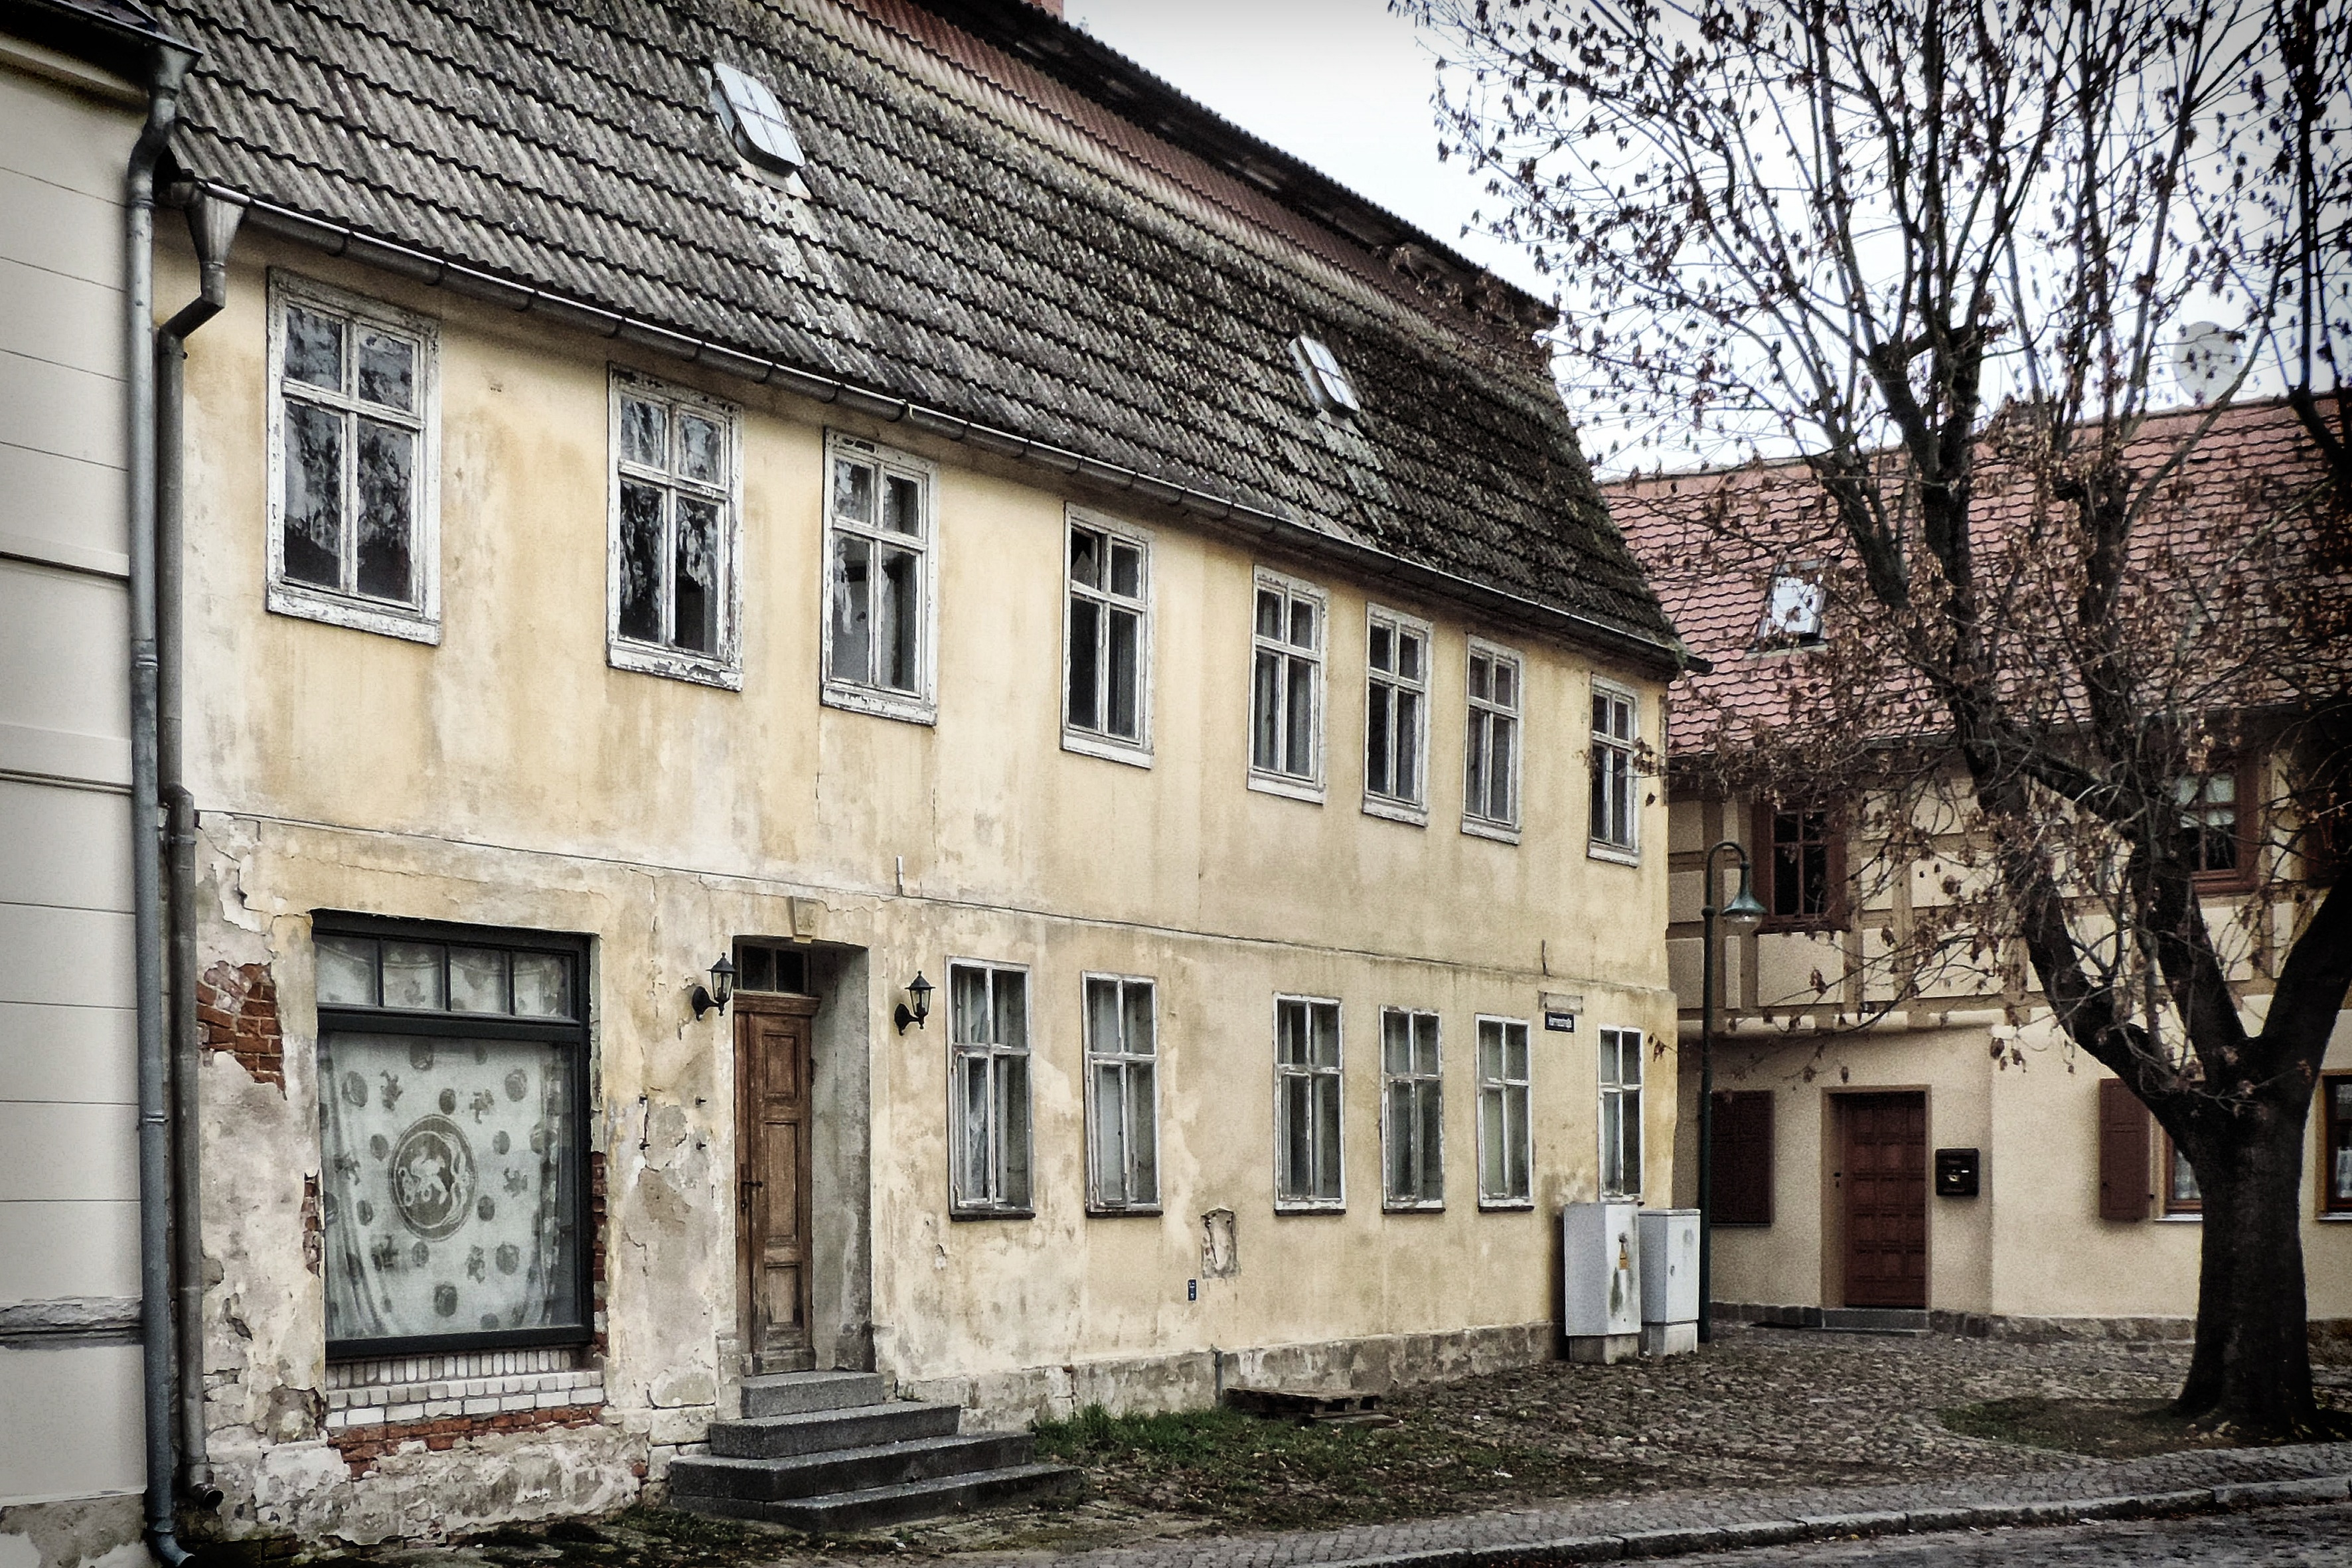
architecture, road, street, house, town, building, old, city, home, downtown, facade, old house, history, estate, leave, neighbourhood, urban area, residential area, human settlement